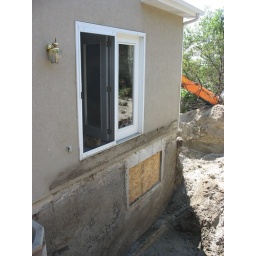
notice how far above ground the door is now!